The Divided

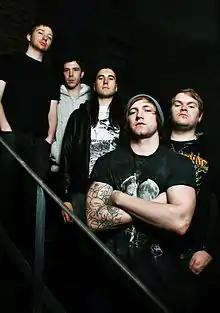
From left: Laurien Woodgate (Former Member), Sam Hewgill, Alex Prior (Former Member), Johnny Lee Weston, Dan O'Driscoll (Former Member)

The Divided were an English metalcore band from Eastbourne that appeared on the live music scene in 2010. The band's sound incorporates hardcore shouts and screams along with clean vocals accompanied by melodic and heavy riffs and breakdowns.